Little River Branch

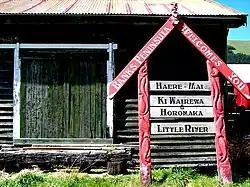
Welcome sign leaning against the goods shed of the Little River Railway Station

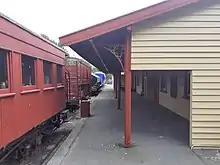
Little River Railway Station (December 2020)

The Little River Branch is one of New Zealand's best preserved former railways. The Little River Rail Trail has been established as a walking and cycling track utilising the former track bed of the branch, in much the same style as the Otago Central Rail Trail. On 28 May 2006, the first section, from Motukarara to Catons Bay Reserve, was opened to the public, and plans exist to convert the entire line into a rail trail, though it may deviate from the railway's original route in places to ensure easy accessibility. Furthermore, the Little River station has been well preserved by the local community, who have converted into a centre that sells local craft and historical items. The platform and goods shed are still in good repair, and some metres of trackage have been installed so that a number of preserved freight wagons can be displayed.